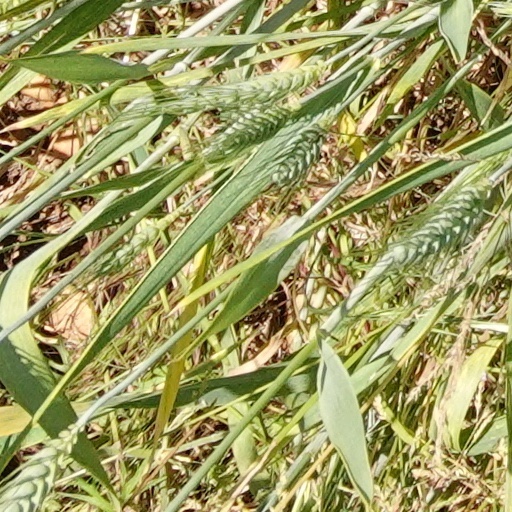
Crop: wheat